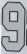
Number: 9